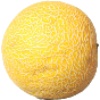
Label: Cantaloupe 1